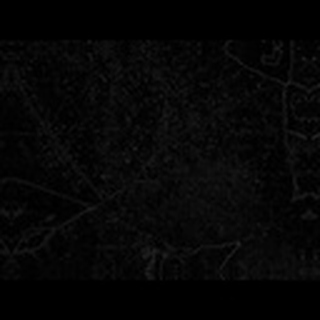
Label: cotton_powdery_mildew